Petar Slišković

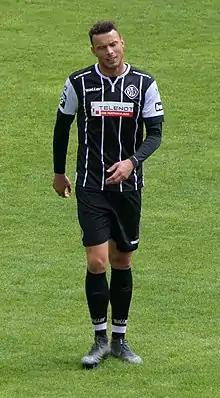
Slišković with VfR Aalen in 2019

Petar Slišković (born 21 February 1991) is a Bosnian-born Croatian professional footballer who plays as a striker.